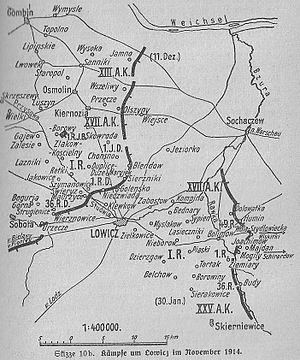
La bataille de Bolimov fut livrée entre les troupes de l’Empire russe et celles de l’Empire allemand le 31 janvier 1915 à Bolimów près de Łódź, en Pologne russe, sur le Front de l’Est pendant la Première Guerre mondiale. Elle est considérée comme un préliminaire de la seconde bataille des lacs de Mazurie.